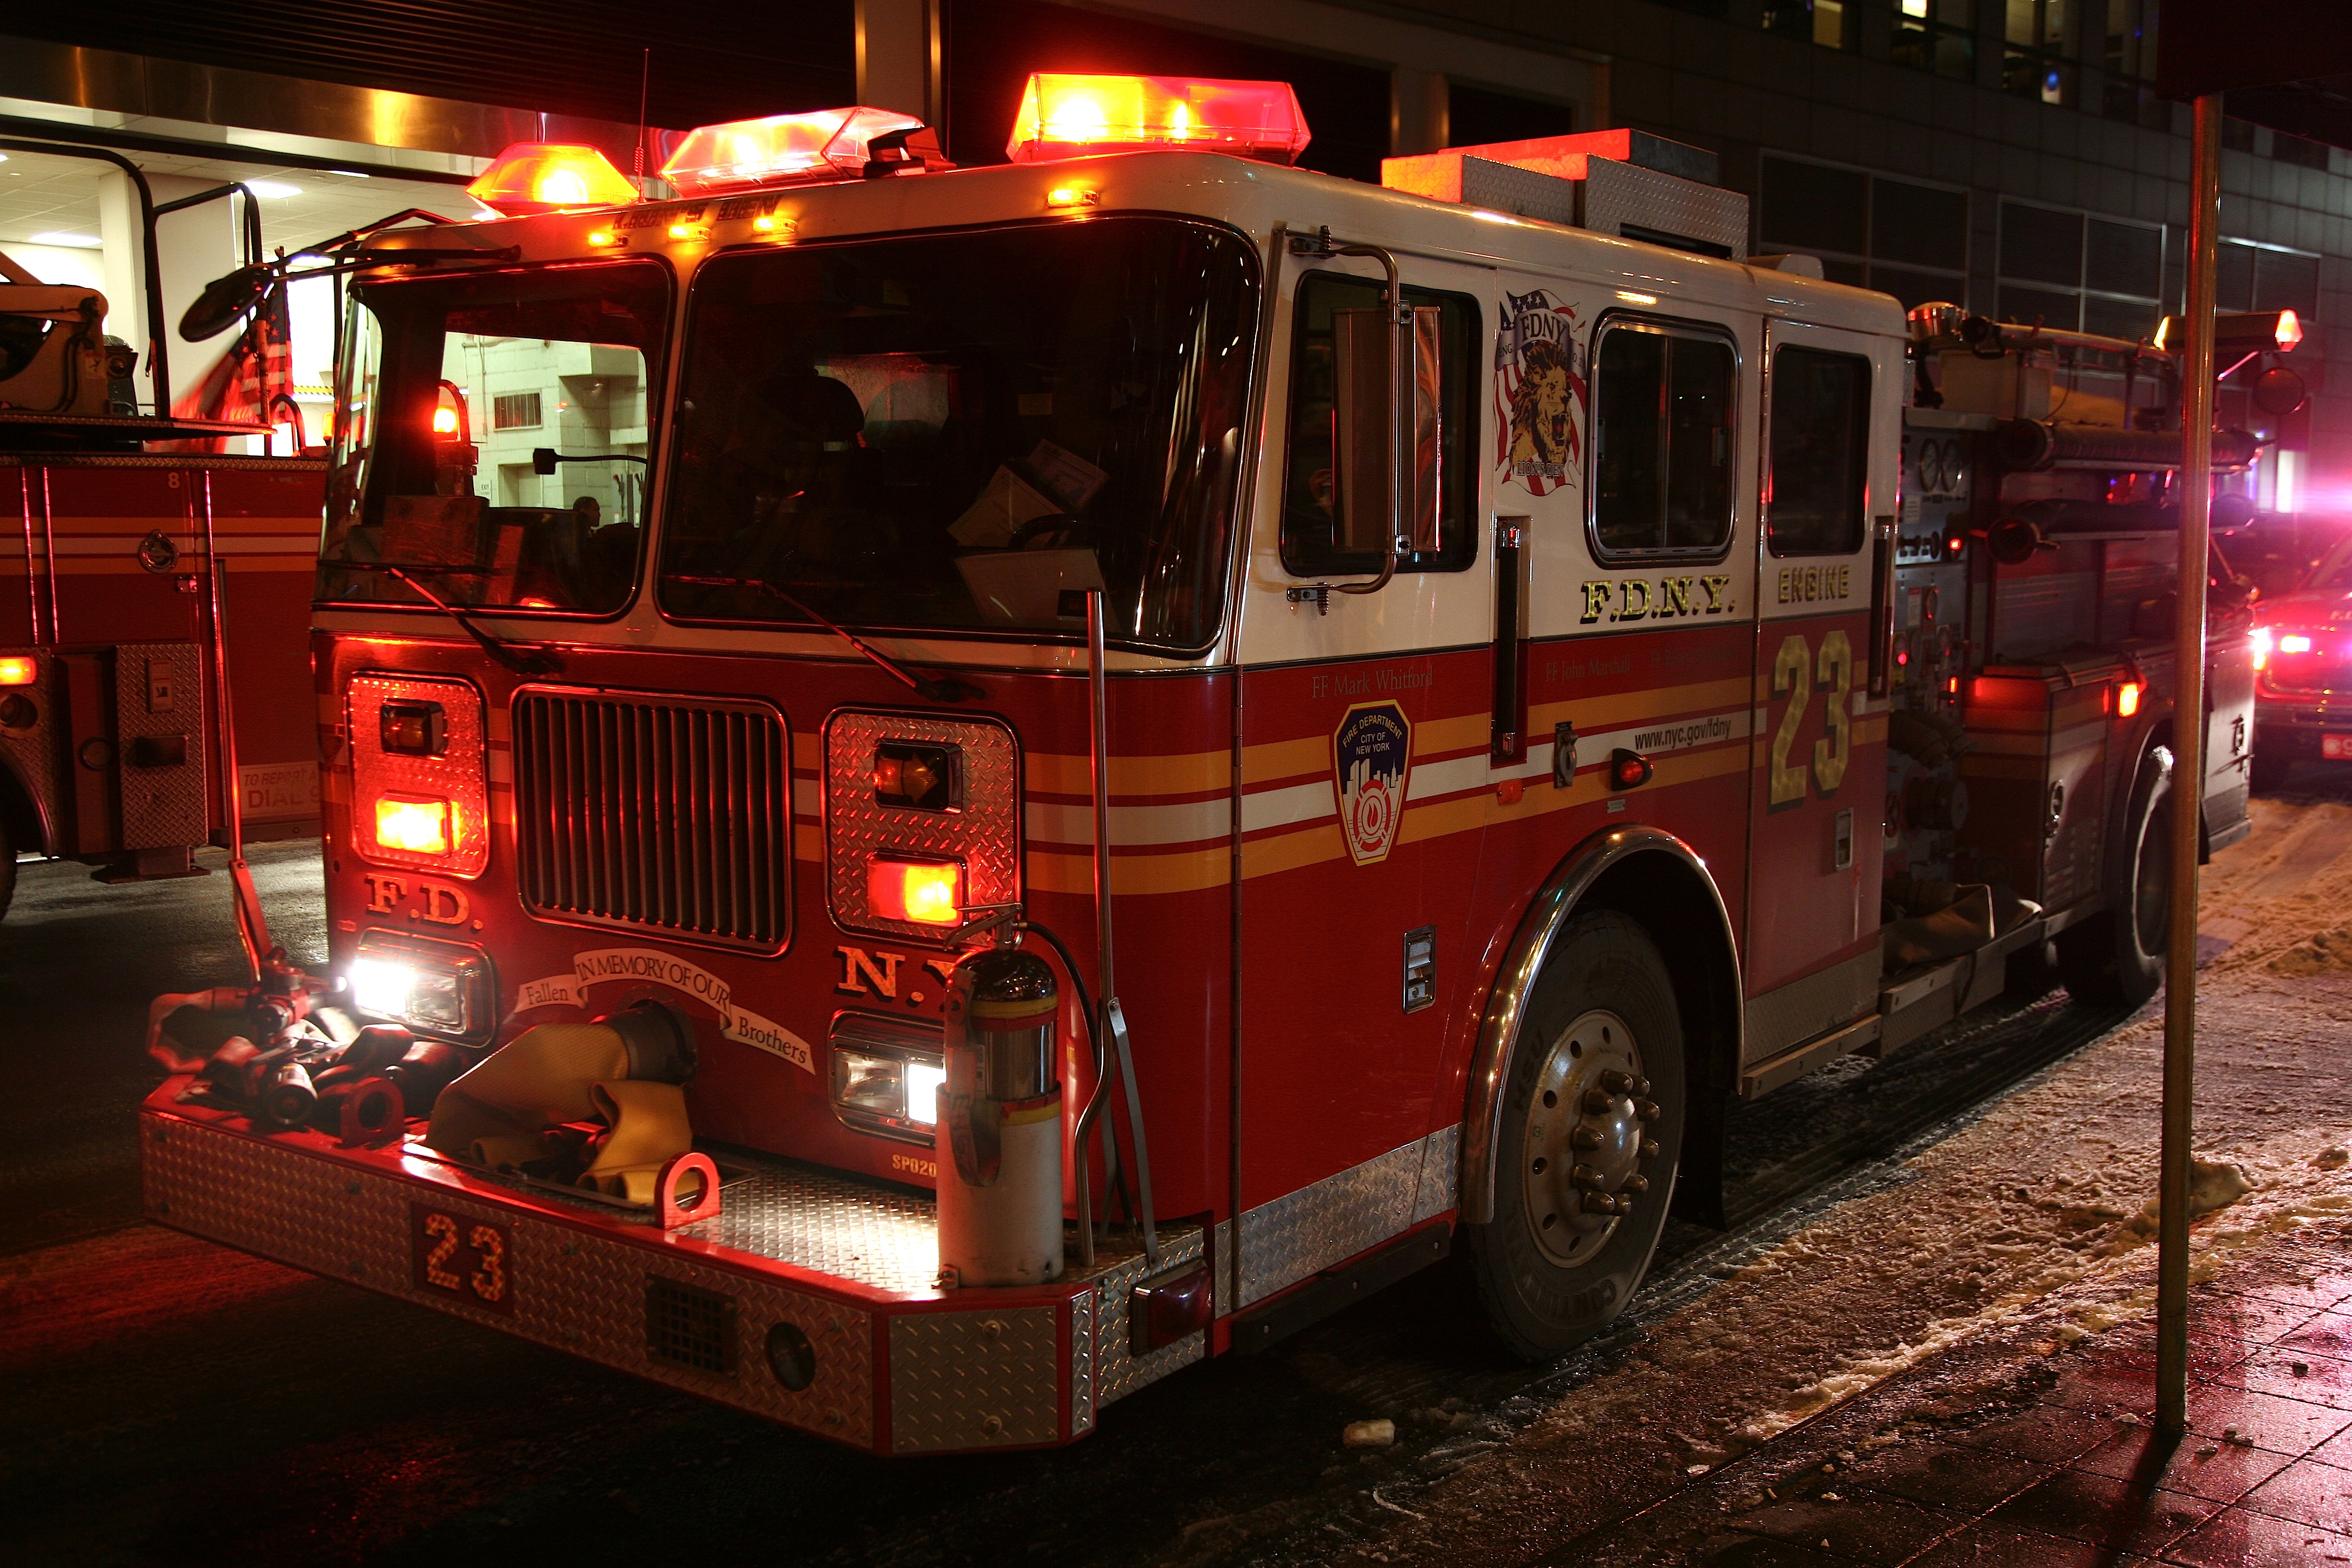
night, manhattan, transport, truck, vehicle, nyc, lighting, public transport, emergency service, fire department, newyork, newyorkcity, engine, ny, canon5d, midtown, theaterdistrict, emergency, firefighter, fireman, rescue, fdny, canonef24105mmf4lisusm, pompier, seagrave, fire apparatus, emergency vehicle